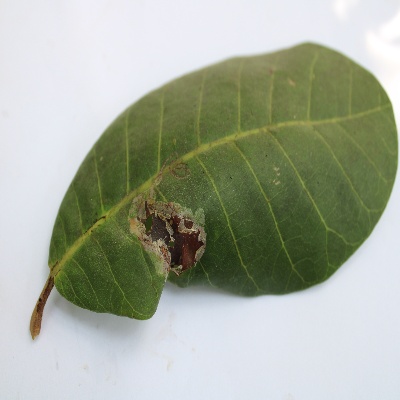
Crop: Cashew
Condition: leaf miner